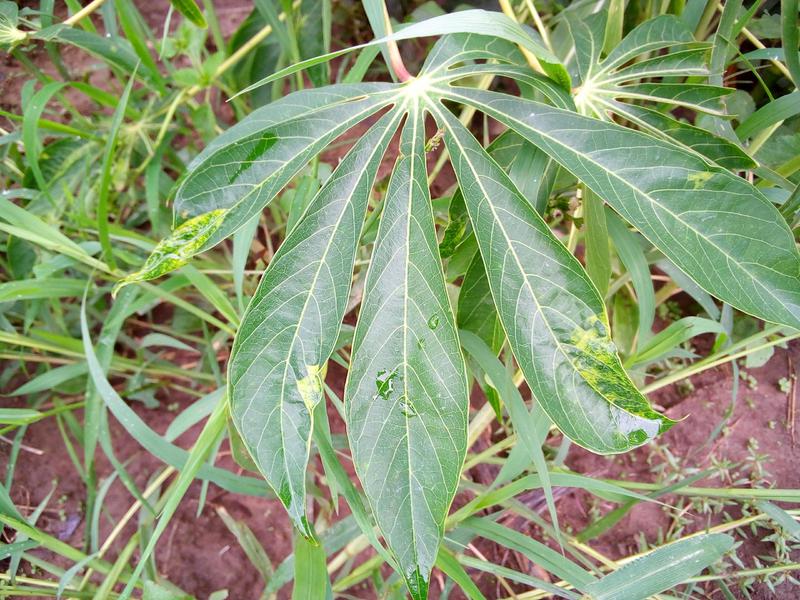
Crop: cassava
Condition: mosaic_disease